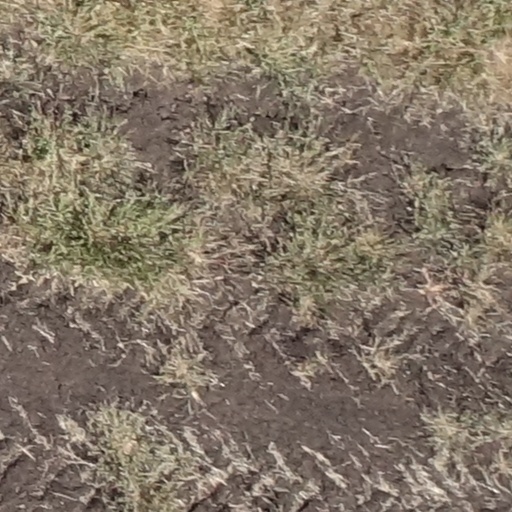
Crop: sorghum